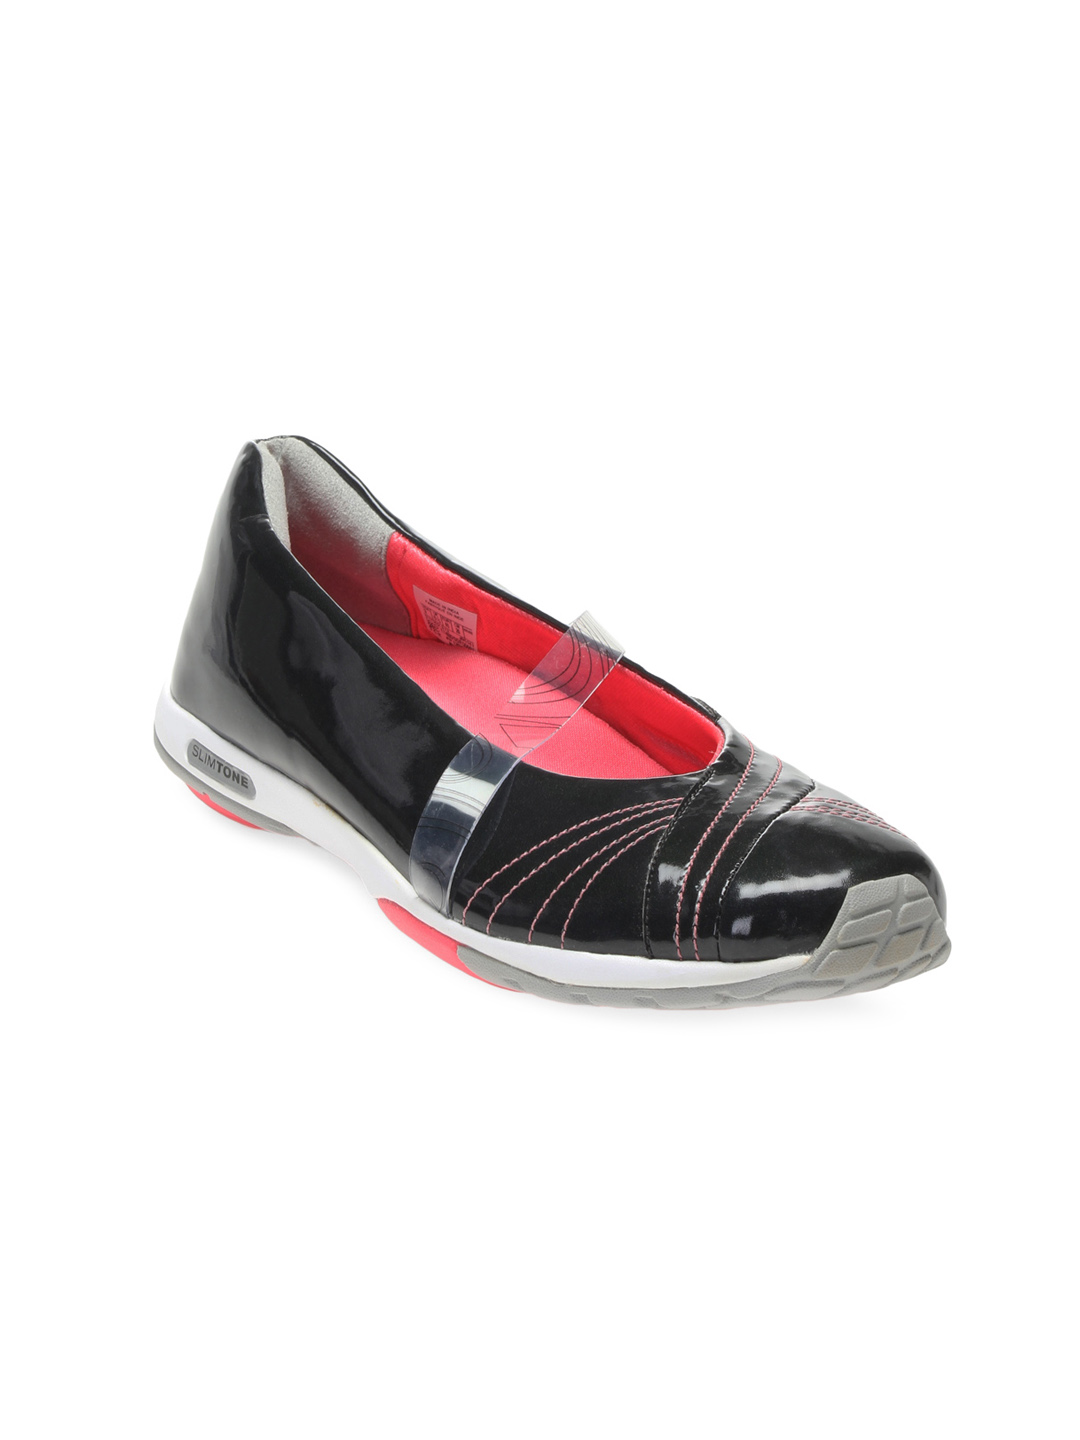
Reebok Women Black Casual Shoes
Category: Footwear / Shoes / Flats
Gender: Women
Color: Black
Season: Summer 2012
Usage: Casual